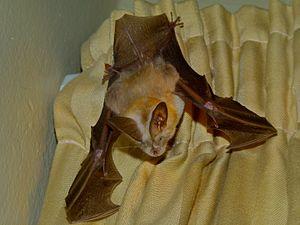
Cette liste commentée recense la mammalofaune du Maroc. Elle répertorie les espèces de mammifères Marocaine actuels et celles qui ont été récemment classifiées comme éteintes à partir de l'Holocène, depuis donc 500 ans. Cette liste comporte 141 espèces réparties en onze ordres et 35 familles, dont neuf sont « en danger critique d'extinction », dix sont « en danger », dix sont « vulnérables », onze sont « quasi menacées » et vingt ont des « données insuffisantes » pour être classées (selon les critères de la liste rouge de l'UICN au niveau mondial).